Lexus LF

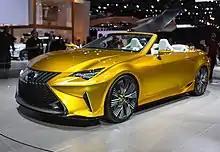
Lexus LF-C2

The LF-C2 is a concept car Lexus unveiled at the 2014 Los Angeles Auto Show.